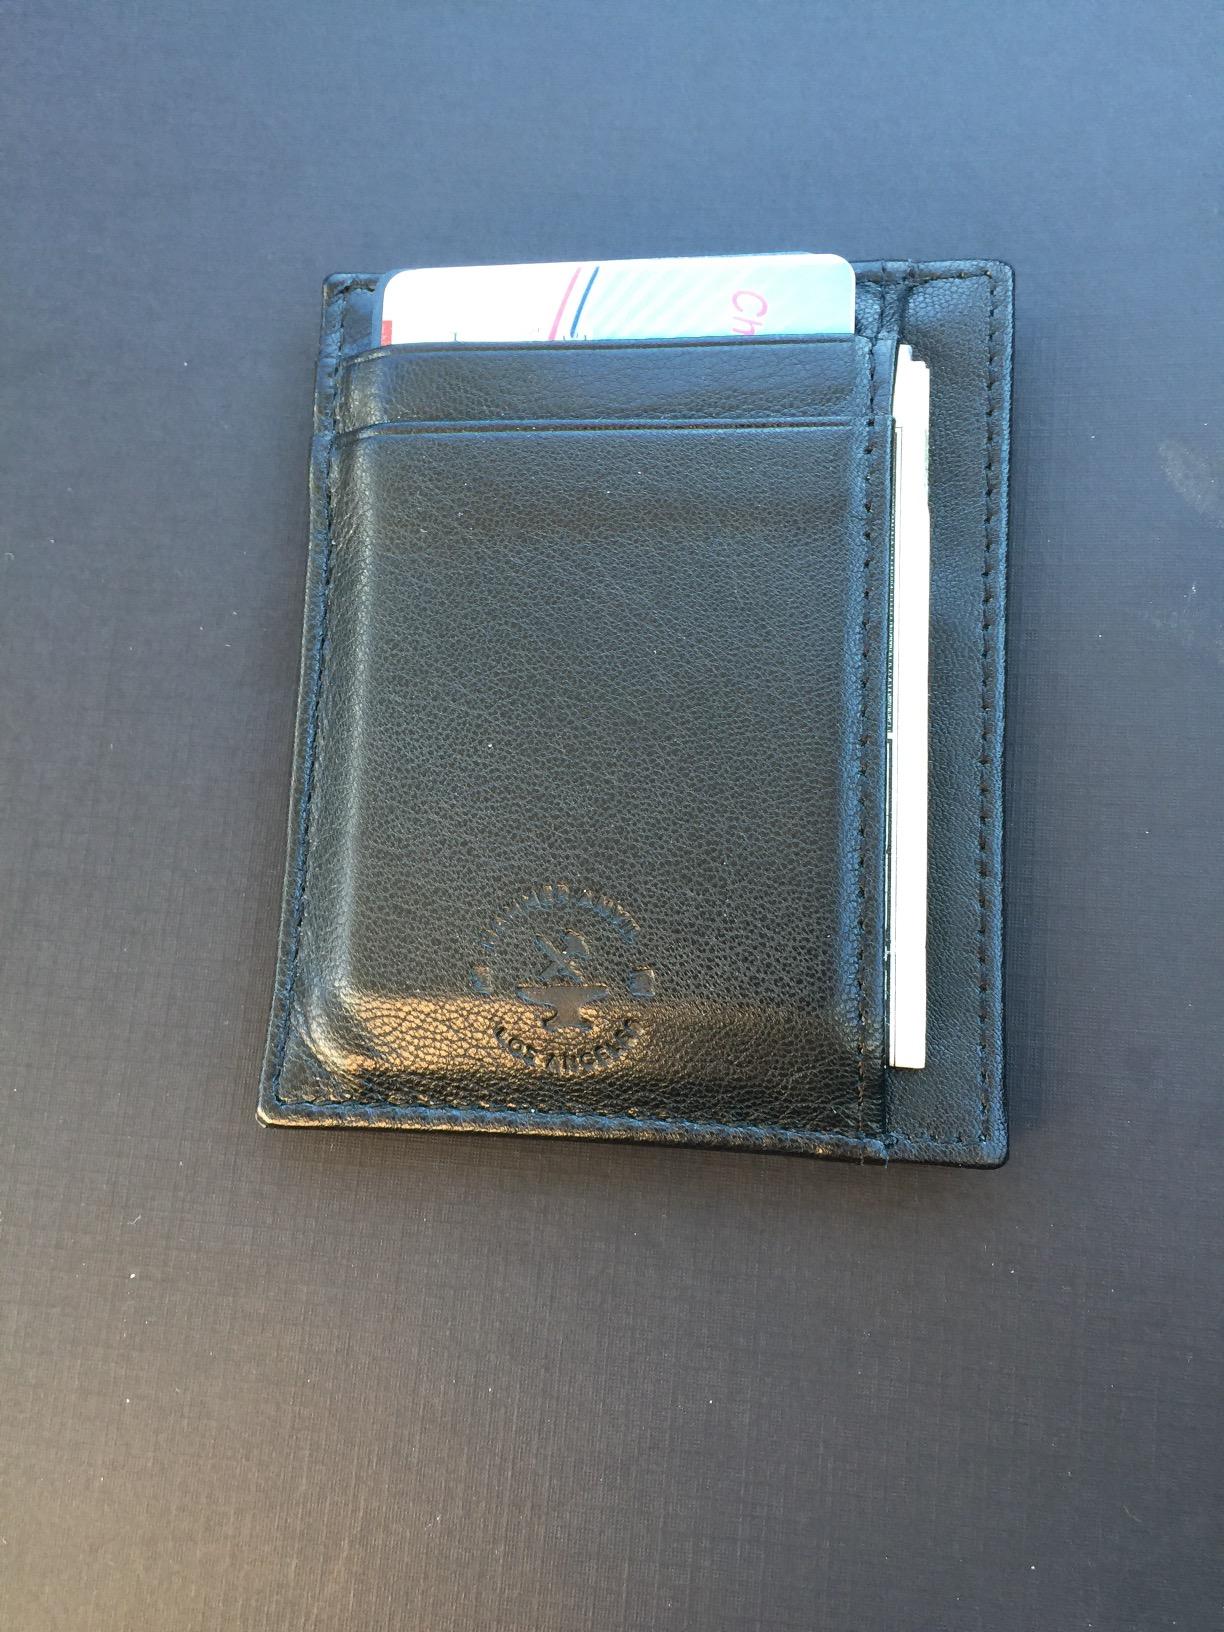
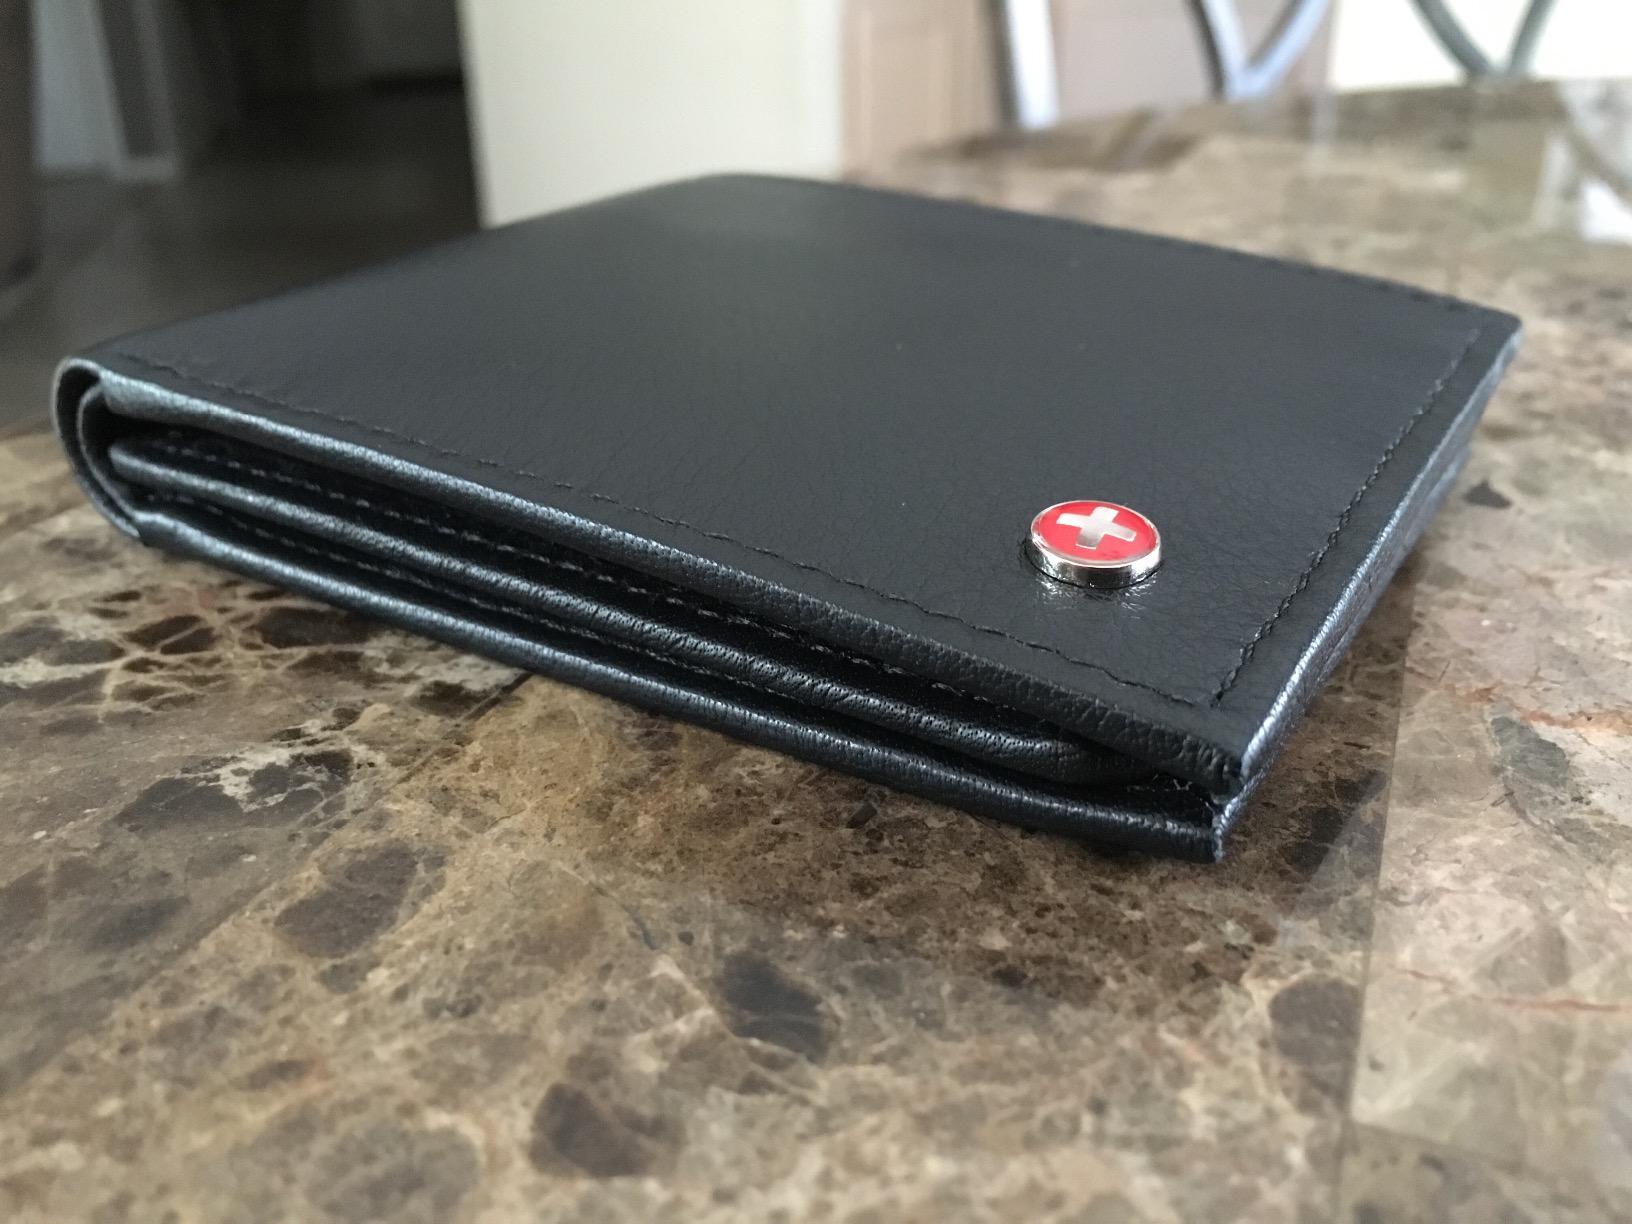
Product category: accessories_wallet
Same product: no